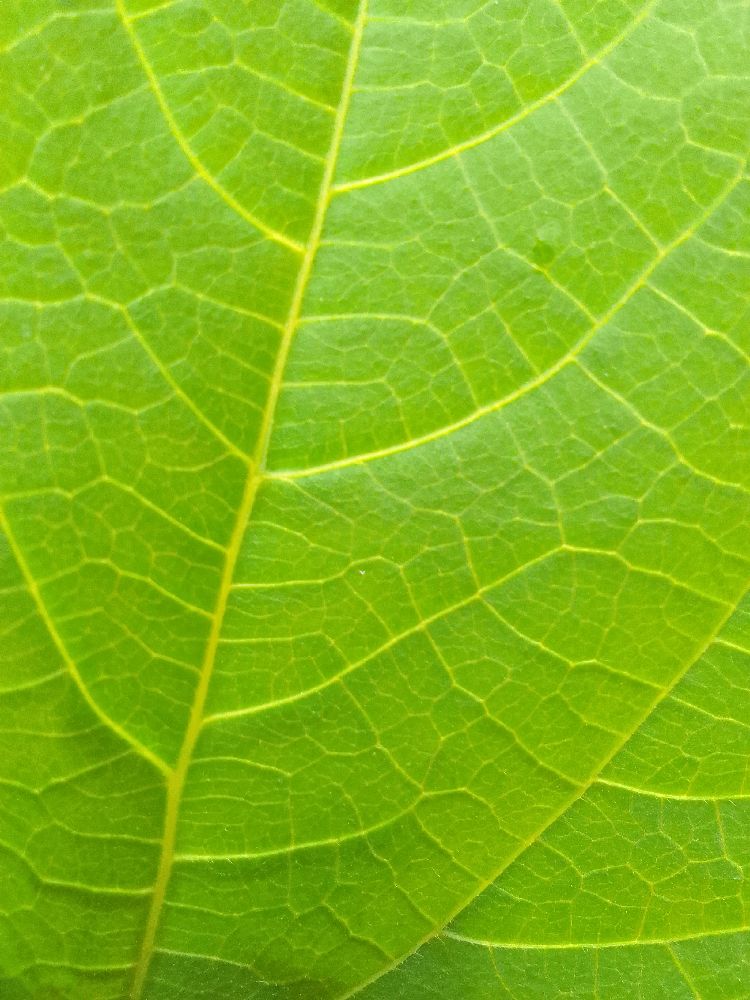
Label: healthy